Haplogroup R1a

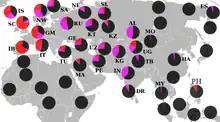
Distribution of R1a (purple) and R1b (red)

In Mesolithic Europe, R1a is characteristic of Eastern Hunter-Gatherers (EHGs). A male EHG of the Veretye culture buried at Peschanitsa near Lake Lacha in Arkhangelsk Oblast, Russia c. 10,700 BCE was found to be a carrier of the paternal haplogroup R1a5-YP1301 and the maternal haplogroup U4a. A male, named PES001, from Peschanitsa in northwestern Russia was found to carry R1a5, and dates to at least 10,600 years ago. More examples include the males Minino II (V) and Minino II (I/1), with the former carrying R1a1 and the latter R1a respectively, with the former being at 10,600 years old and the latter at least 10,400 years old respectively, both from Minino in northwestern Russia. A Mesolithic male from Karelia c. 8,800 BCE to 7950 BCE has been found to be carrying haplogroup R1a. A Mesolithic male buried at Deriivka c. 7000 BCE to 6700 BCE carried the paternal haplogroup R1a and the maternal U5a2a. Another male from Karelia from c. 5,500 to 5,000 BC, who was considered an EHG, carried haplogroup R1a. A male from the Comb Ceramic culture in Kudruküla c. 5,900 BCE to 3,800 BCE has been determined to be a carrier of R1a and the maternal U2e1. According to archaeologist David Anthony, the paternal R1a-Z93 was found at the Oskol river near a no longer existing kolkhoz "Alexandria", Ukraine c. 4000 BCE, "the earliest known sample to show the genetic adaptation to lactase persistence (13910-T)." R1a has been found in the Corded Ware culture, in which it is predominant. Examined males of the Bronze Age Fatyanovo culture belong entirely to R1a, specifically subclade R1a-Z93.